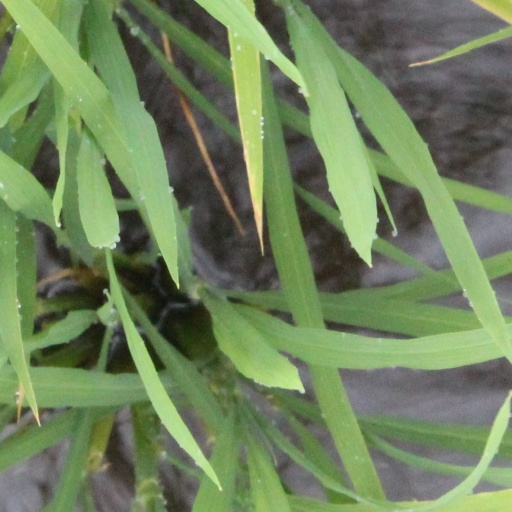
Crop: rice